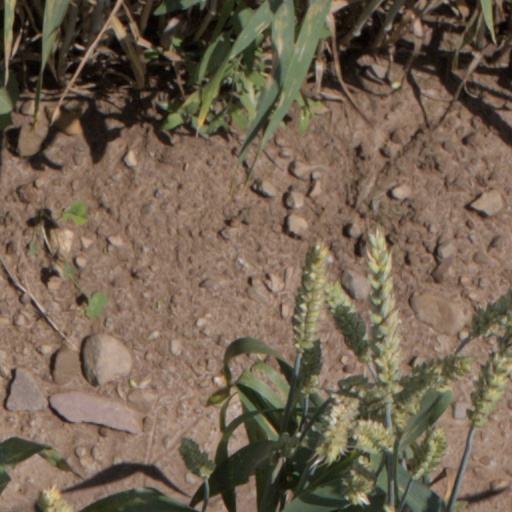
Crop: wheat